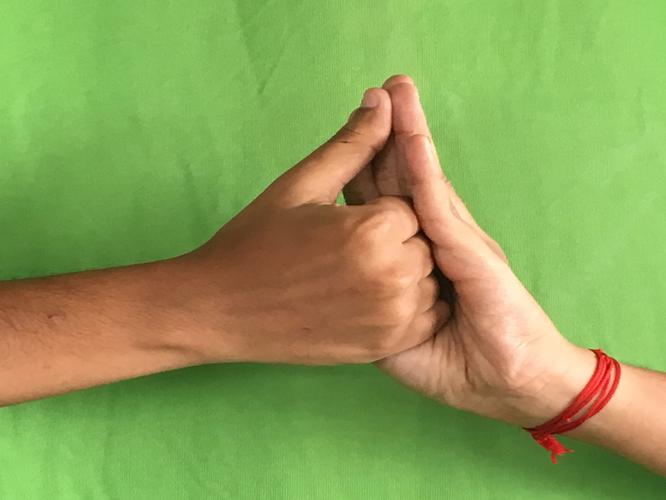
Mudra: Shanka
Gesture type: double_hand